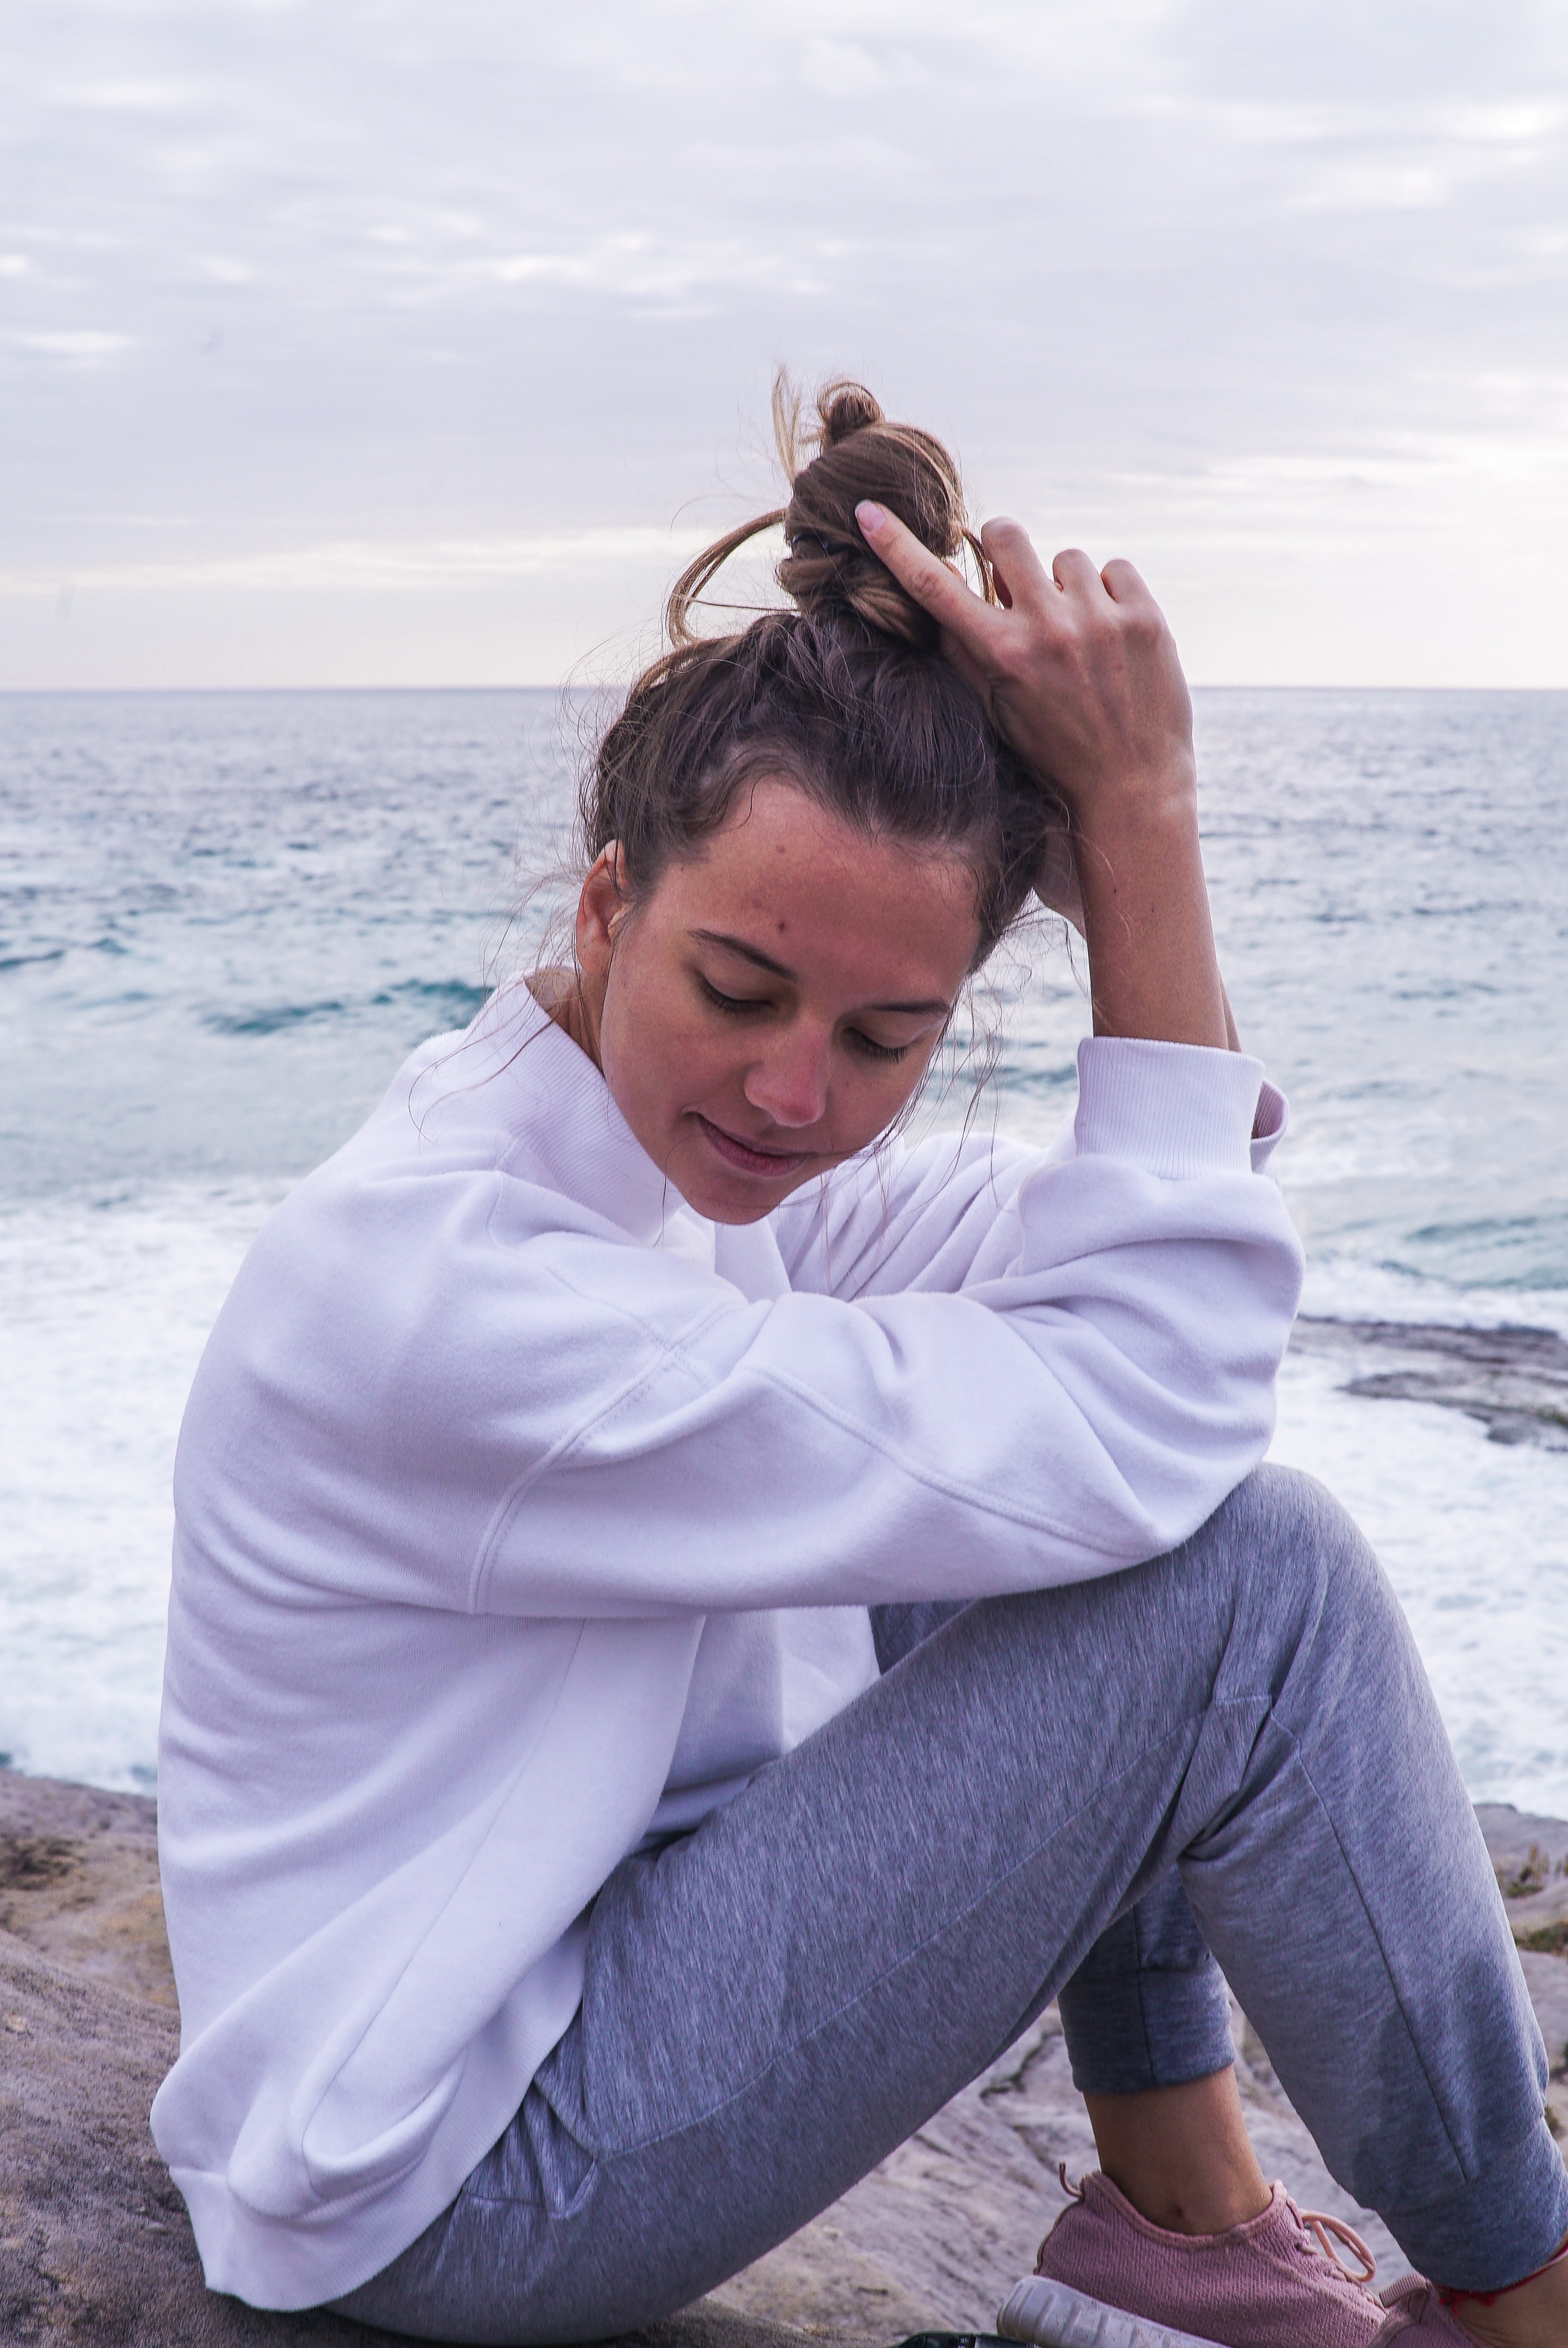
sitting, forehead, sea, vacation, joint, ocean, photography, happy, leg, neck, coast, leisure, photo shoot, beach, physical fitness